Giselle

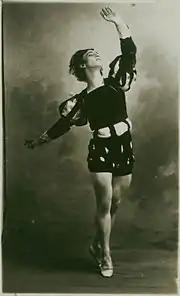
Vaslav Nijinsky as Albrecht, 1910

Late at night, Hilarion mourns at Giselle's forest grave, but is frightened away by the arrival of the Wilis, the ghostly spirits of maidens betrayed by their lovers. Many were abandoned on their wedding days, and all died of broken hearts. They, led by their merciless queen, Myrtha, dance and haunt the forest at night to exact their revenge on any man they encounter, regardless of who he may be, forcing their victims to dance until they die of exhaustion.